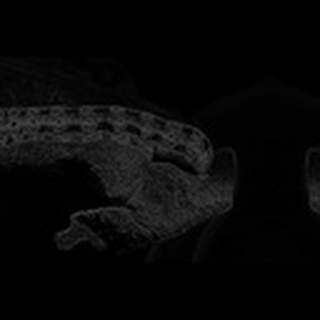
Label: cotton_army_worm